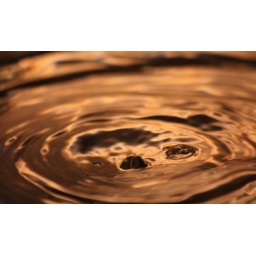
Played around with water in the kitchen sink. These are the first results.